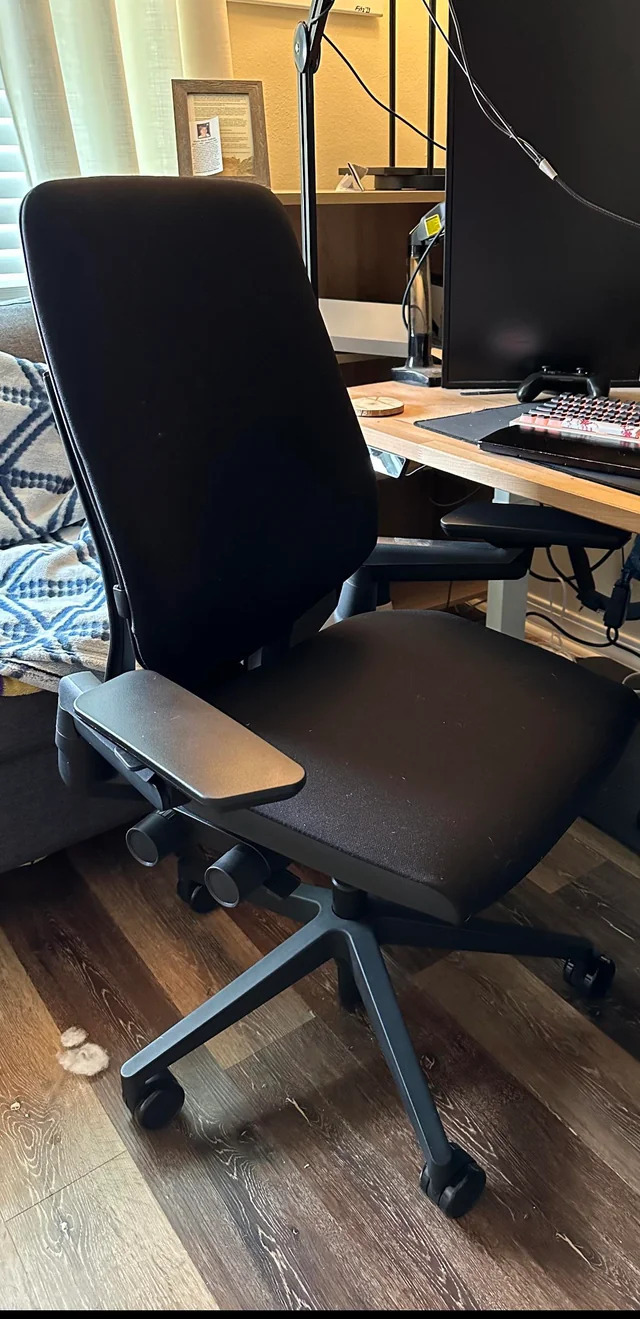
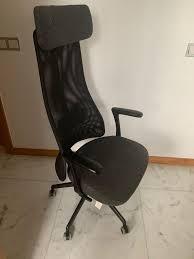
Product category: items_chair
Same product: no